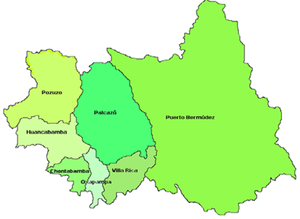
Le district d'Oxapampa est l'un des 7 districts de la province d'Oxapampa, région de Pasco au Pérou.